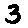
Label: 3